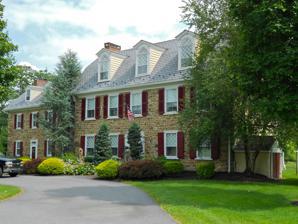
Building: Windsor Forge Mansion
Country: United States of America
Year built: 1742
Historic house in Pennsylvania, United States United States historic place Windsor Forge Mansion U.S. National Register of Historic Places U.S. Historic district Show map of Pennsylvania Show map of the United States Location Windsor Road south of Bootjack Road, Caernarvon Township, Pennsylvania Coordinates 40°7′40″N 75°57′35″W / 40.12778°N 75.95972°W / 40.12778; -75.95972 Area 5 acres (2.0 ha) Built 1742, c. 1765, c. 1815 Architectural style Federal NRHP reference No. 89002283 Added to NRHP January 4, 1990 Windsor Forge Mansion , also known as Windsor Place, is an historic, American home and national historic district located in Caernarvon Township , Lancaster County, Pennsylvania . It was listed on the National Register of Historic Places in 1990. History and architectural features This property was built by William Branson and later owned by the well-known local Van Leer family, who owned several nearby iron businesses. Dr. Bernardhus Van Leer and his family were listed as owners of the mansion. This district includes four contributing buildings and three contributing objects. The buildings are the Ironmaster's Mansion, a stone smokehouse (c. 1765), a stone spring house (c. 1765), and a stone summer kitchen/servant's quarters (c. 1765). The three objects are pieces by noted artist and poet Blanche Nevin (1841–1925), who purchased Windsor Forge Mansion in 1899. Her grandfather Robert Jenkins (1769–1848) had previously been ironmaster and congressman. The oldest section of the Ironmaster's Mansion was built circa 1742; the western section was built circa 1765, and the connecting middle section was built circa 1815. A shed roof porch was added in 1899, at which time the structure was renovated. The house is 2 + 1 ⁄ 2 stories and was built using stone. Nevin also added a studio to the house. This property was listed on the National Register of Historic Places in 1990. See also Samuel Van Leer Reading Furnace Historic District References